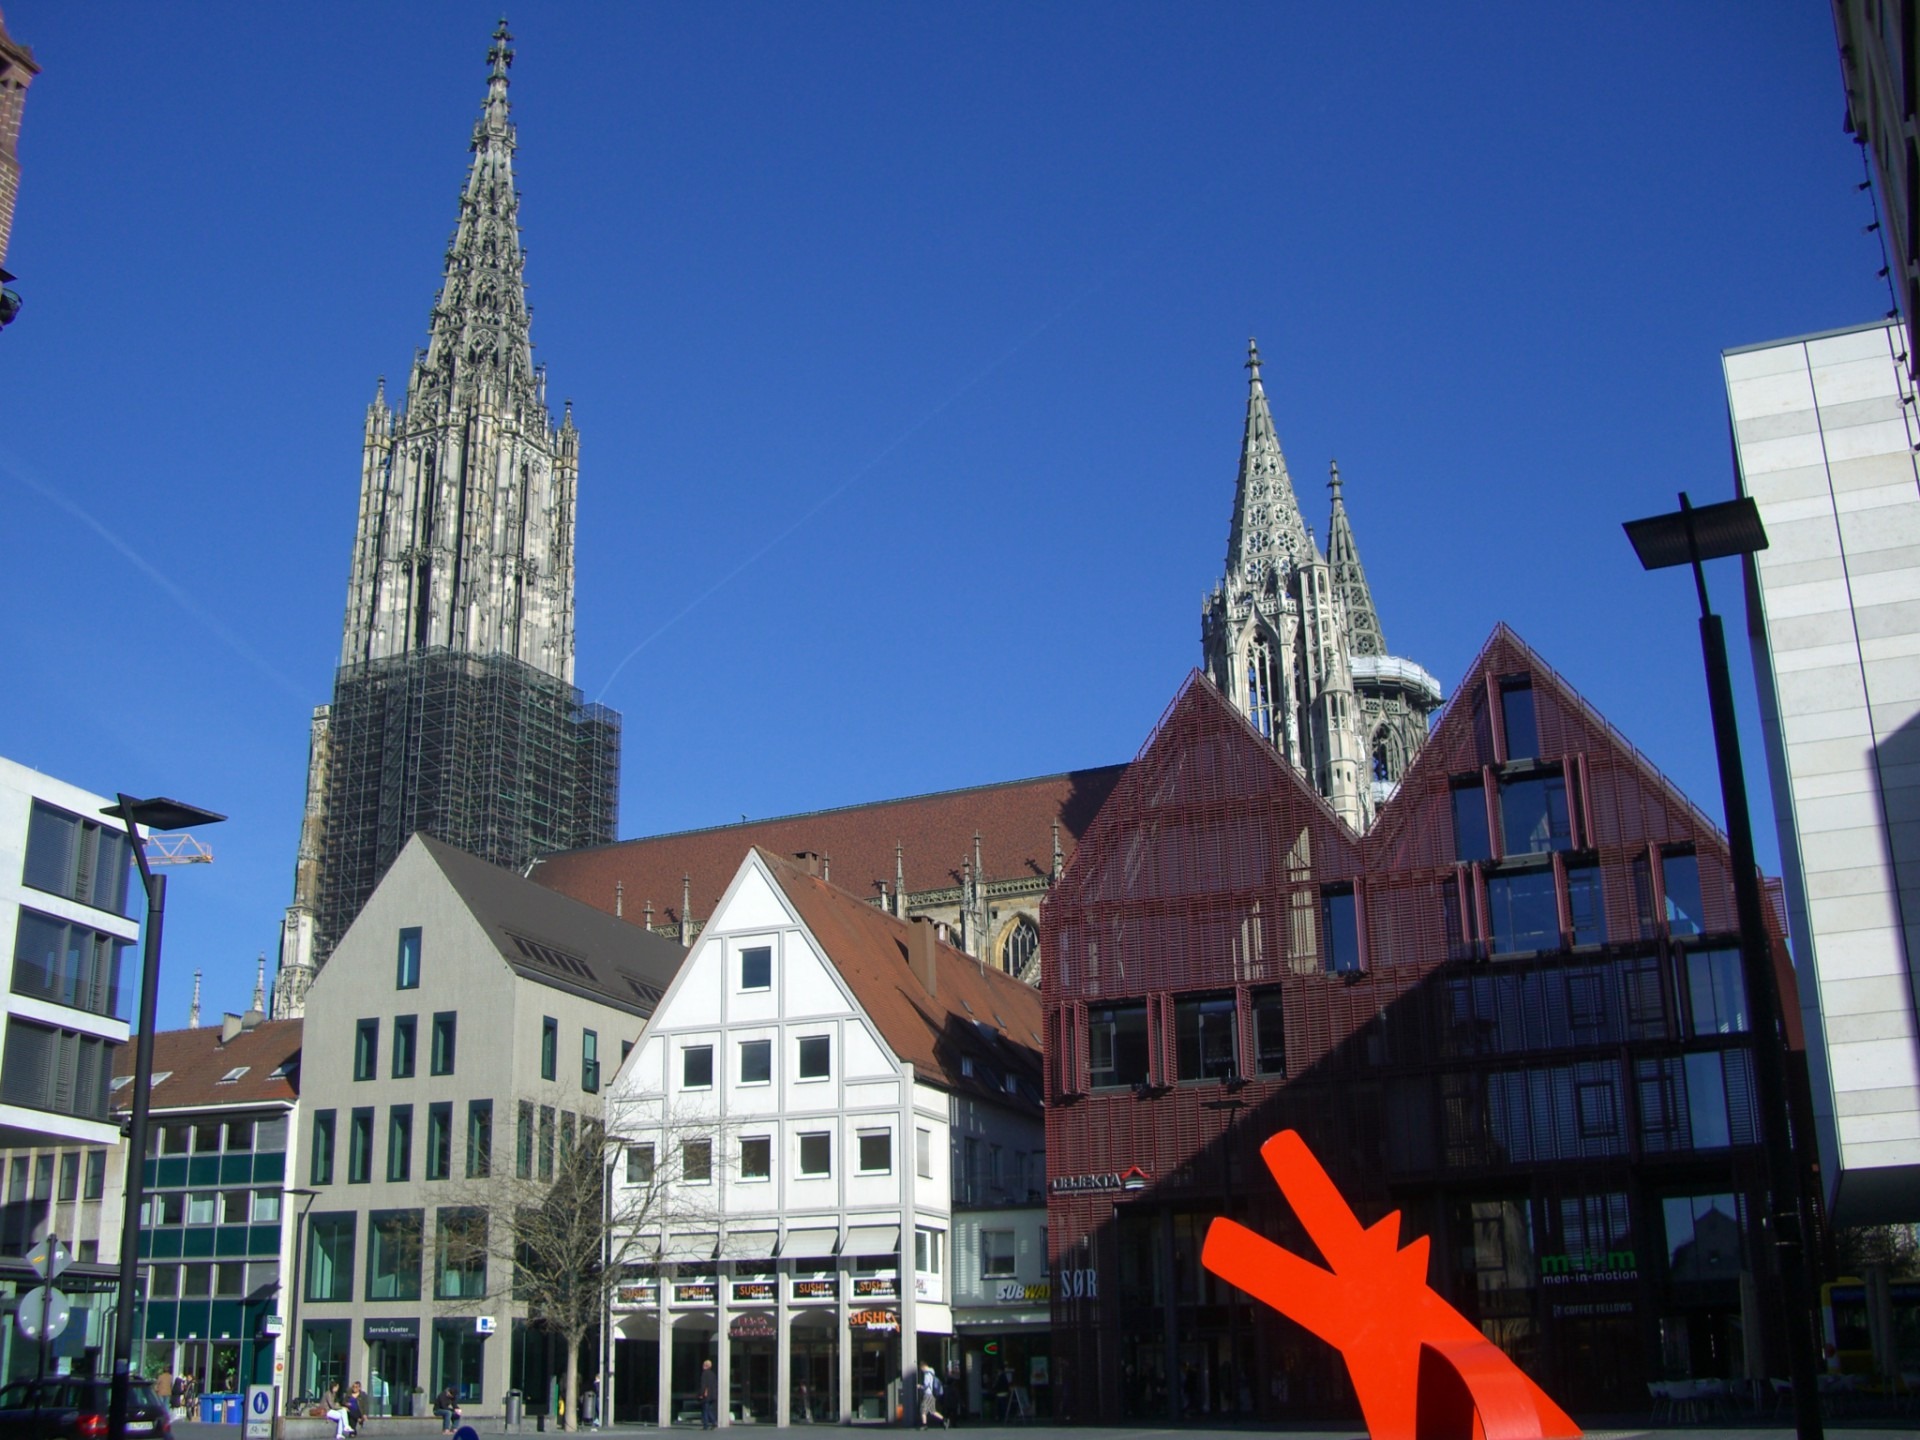
architecture, skyline, town, building, city, skyscraper, cityscape, downtown, red, tower, plaza, landmark, facade, cathedral, tower block, place of worship, artwork, sculpture, art, towers, spire, town square, metropolis, ulm, tours, bowever, ulm cathedral, keith haring, human settlement, new road, red dog